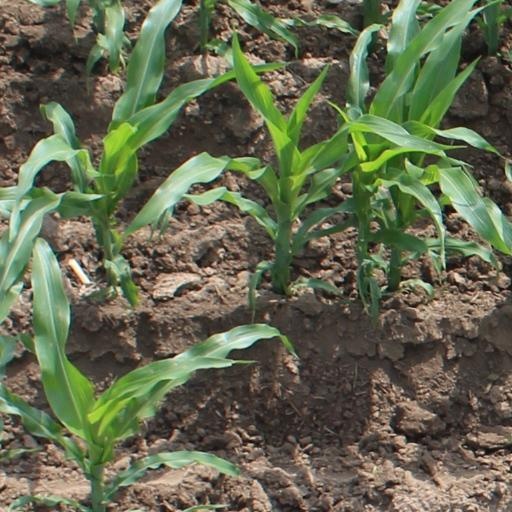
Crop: maize; corn